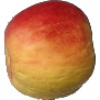
Label: Apple Red Yellow 1